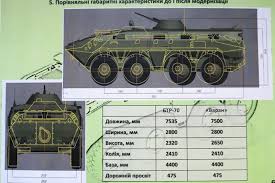
Label: BTR